Ephesus Cemetery

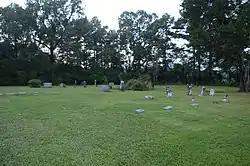

Ephesus Cemetery is a historic cemetery just north of Emmet, Arkansas, on United States Route 67. The cemetery was listed on the National Register of Historic Places in 2009.